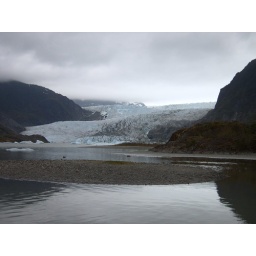
this rock was scraped off somewhere in the mountains and ended up here